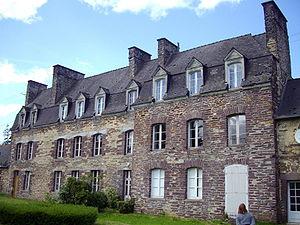
Logis du Maître de Forge
Les forges de Paimpont sont un ancien site industriel remarquable de la forêt de Paimpont. Situées en Ille-et-Vilaine, elles sont plus proches de Plélan-le-Grand que de Paimpont.